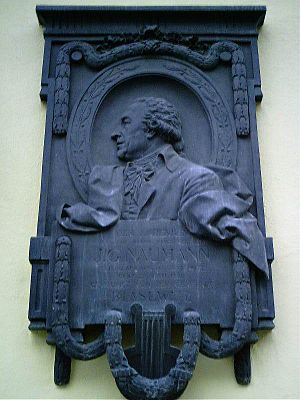
Johann Gottlieb Naumann
Mindetavle i Blasewitz for Johann Gottlieb Naumann
"Johann Gottlieb Naumann var en tysk komponist, dirigent og kapelmester der under et kort ophold i København 1785/86 komponerede en opera Orfeus og Eurydike, ""Danmarks første storopera"".